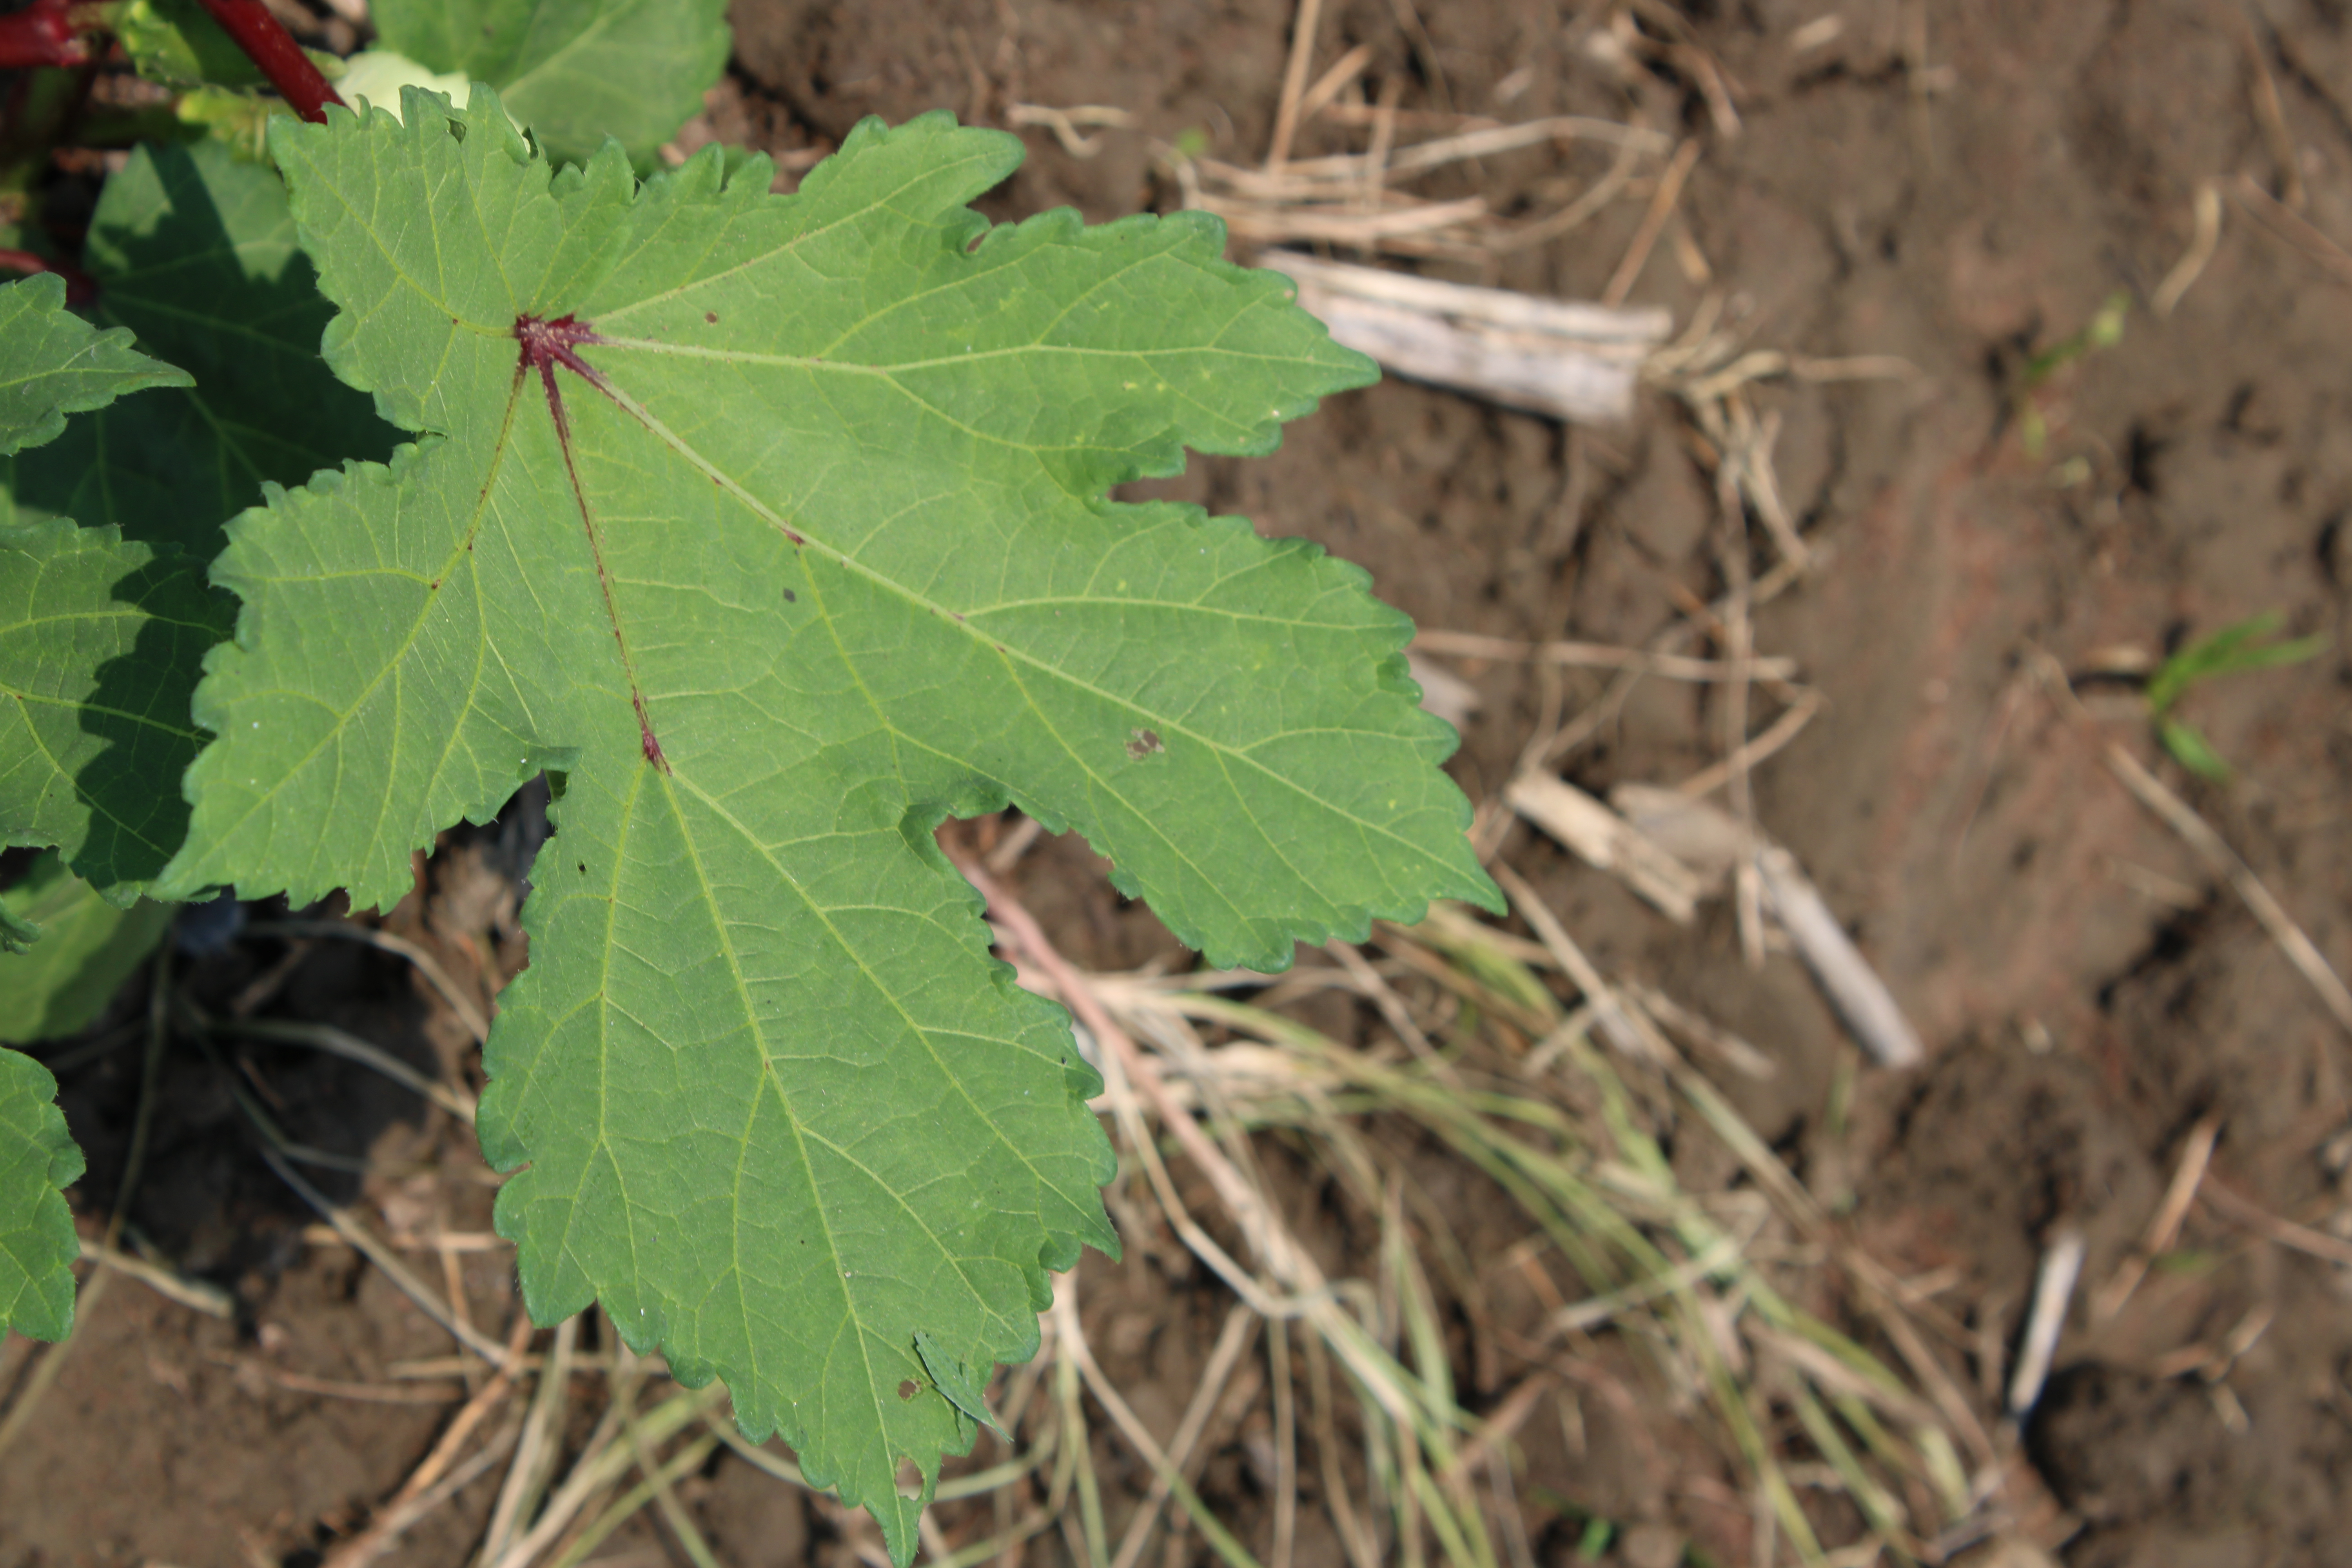
Label: Phyllosticta leaf spot